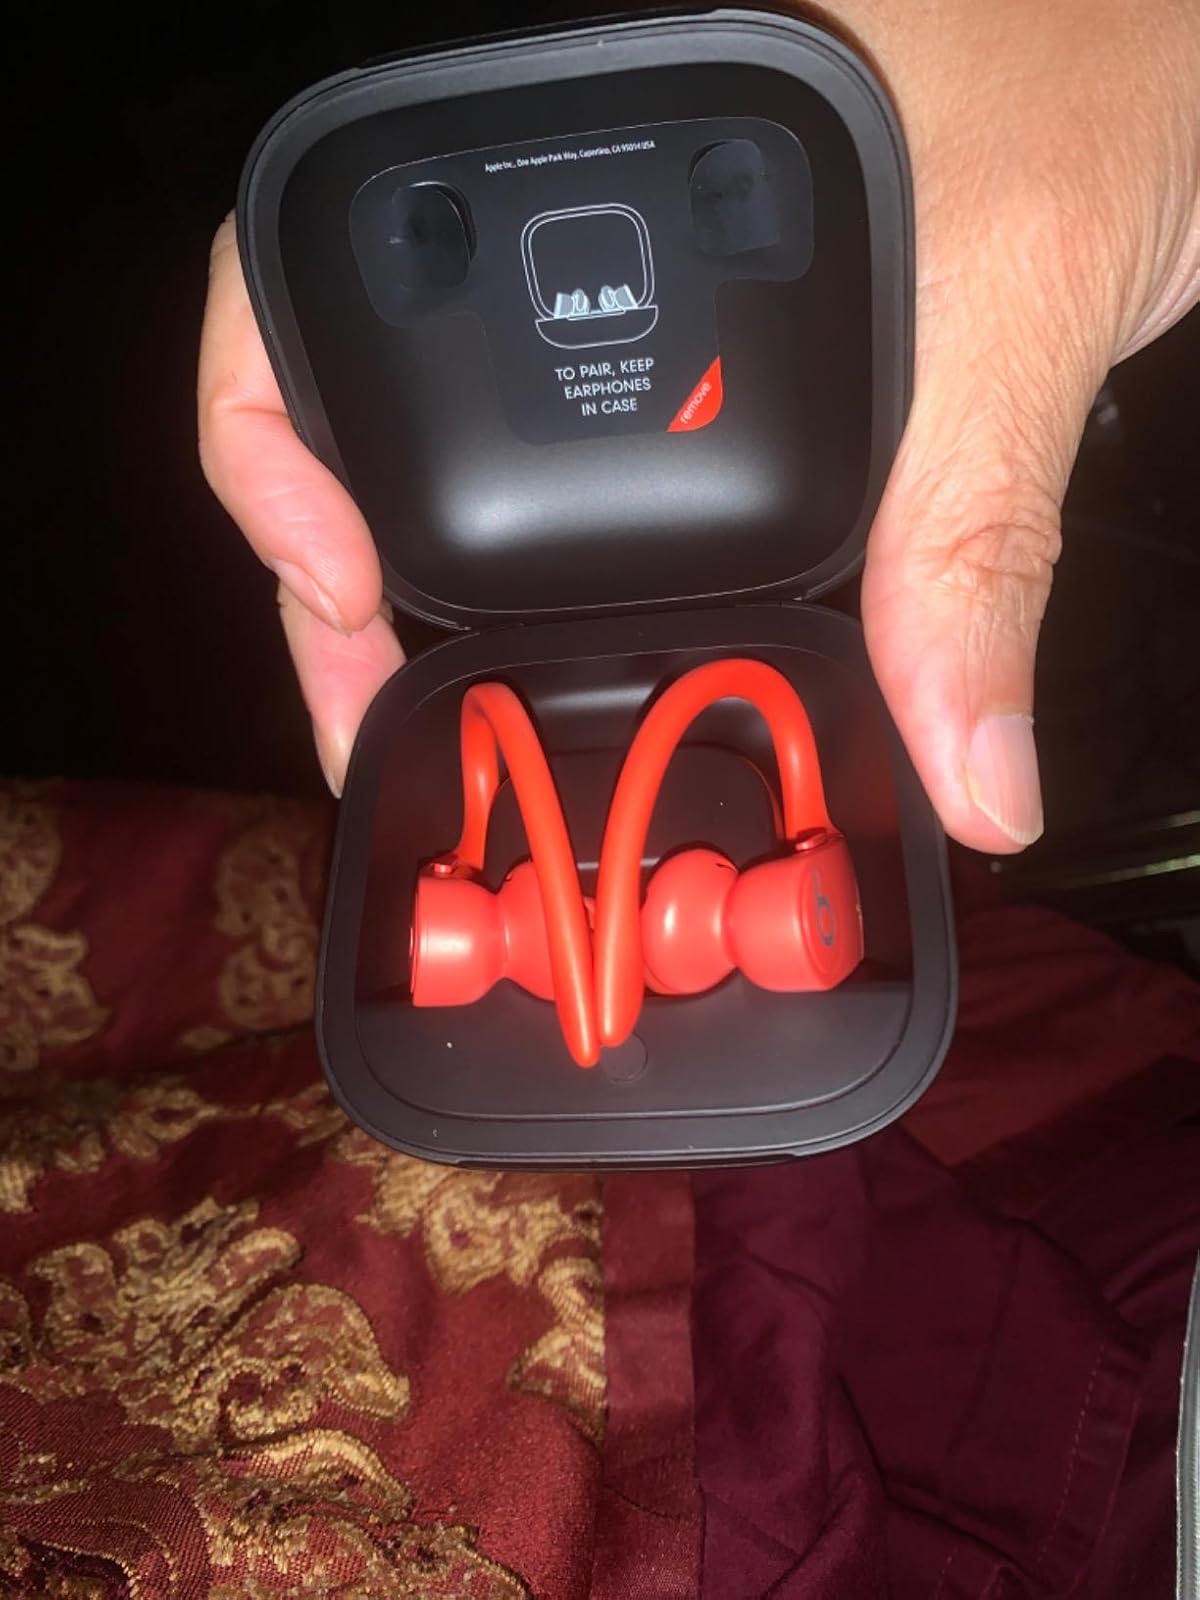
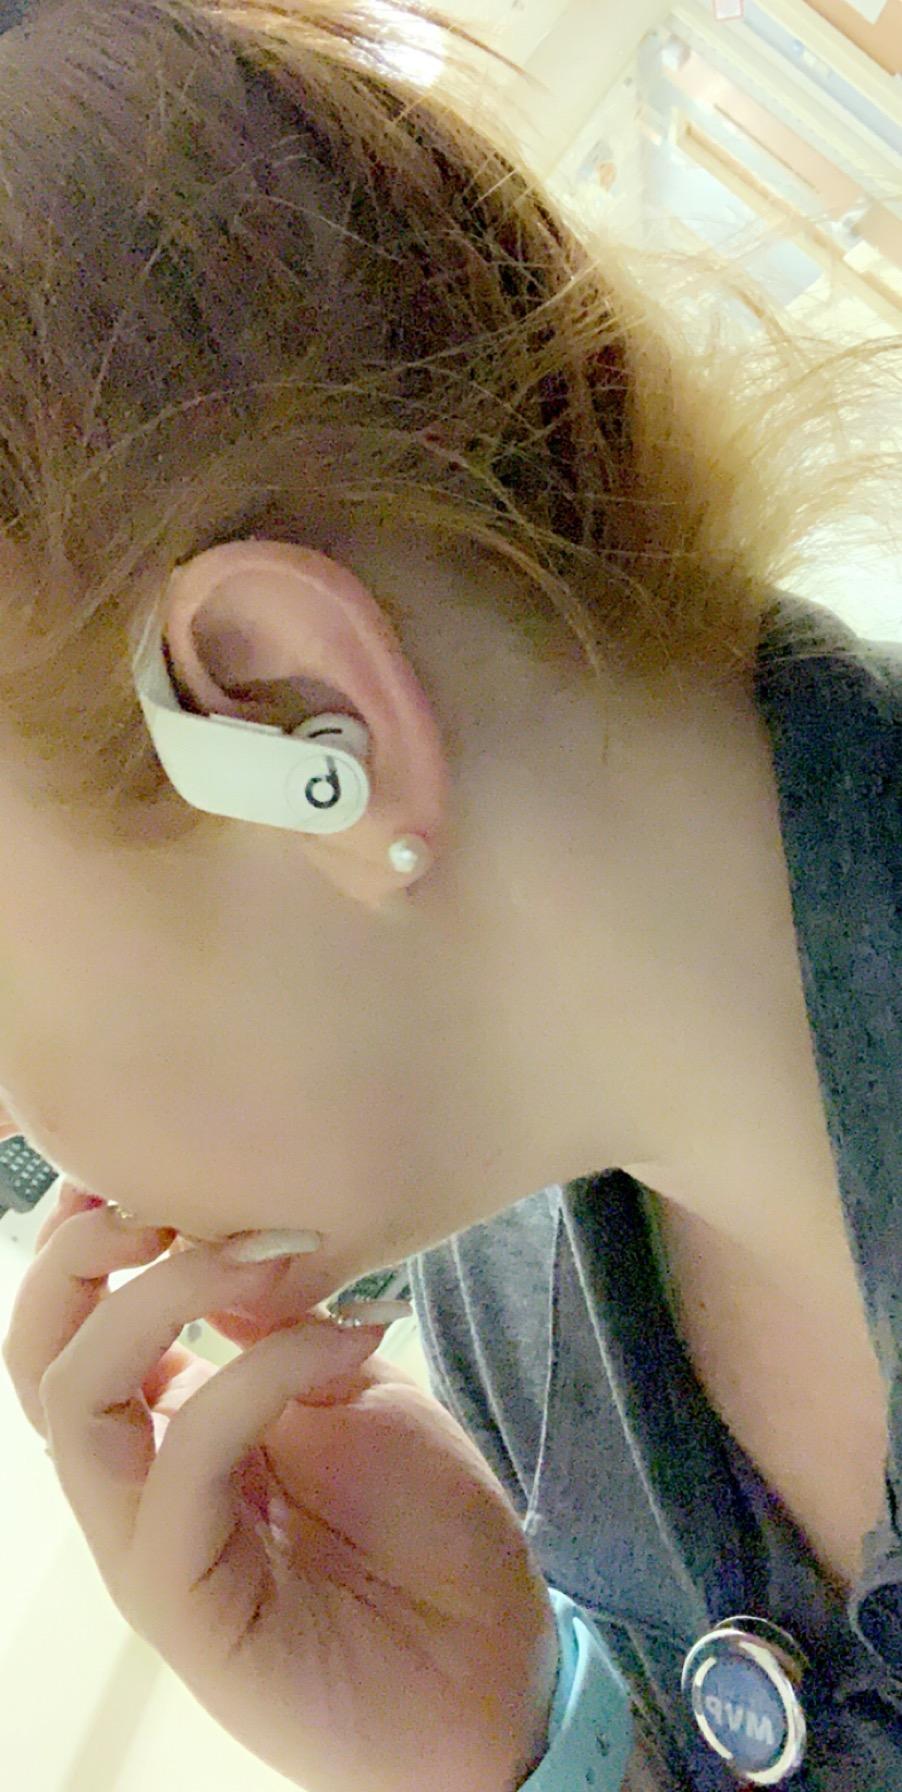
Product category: earbuds
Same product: no